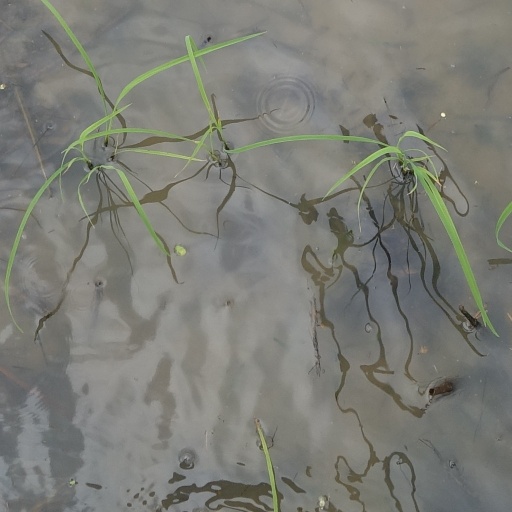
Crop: rice